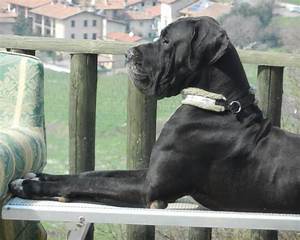
Label: cane